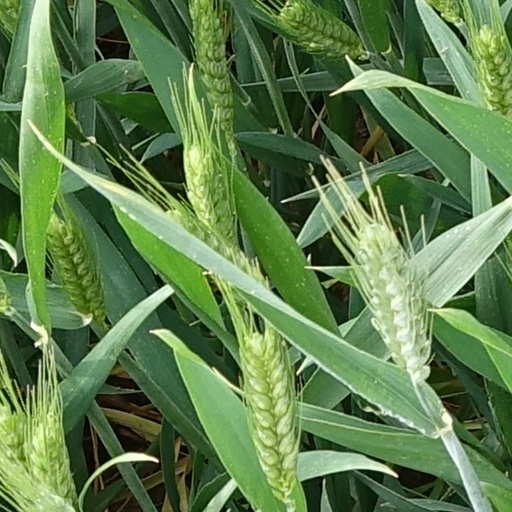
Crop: wheat